ISRO Propulsion Complex

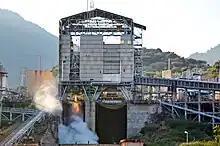
CE-20 Engine undergoing its second flight qualification test on the CMEST Test Stand

The CMEST was set up for testing ISRO's cryogenic engines, specifically the CE-7.5 and CE-20.